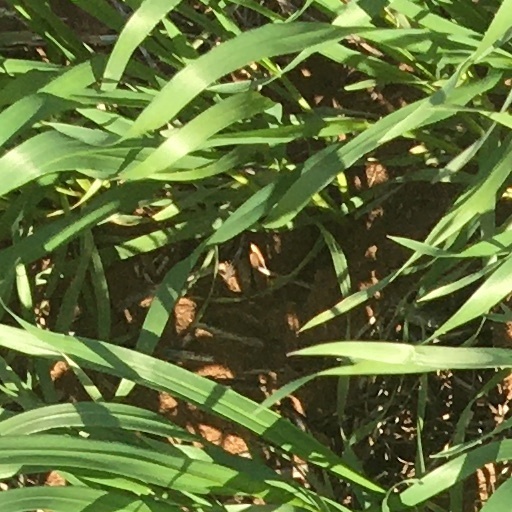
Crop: wheat